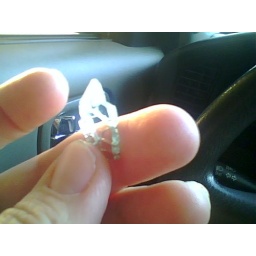
my car window done got busted in by the hoodlums